Hirafuku Hyakusui

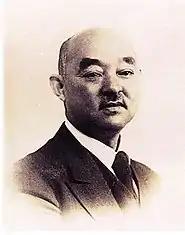
Hirafuku Hyakusui (1920s)

Hirafuku Hyakusui, originally named Teizō (Japanese: 平福 百穂; 28 December 1877, Kakunodate - 30 October 1933, Kakunodate) was a Japanese painter in the nihonga style.